Grouville

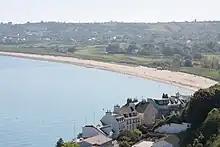
Royal Bay of Grouville

The parish is makes up the majority of the catchment area for its namesake primary school, however which also takes students from a small part of St. Martin. Grouville Primary School is a feeder school for Le Rocquier.